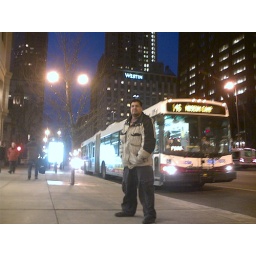
Michigan Avenue is a prestigious market center in Chicago. The water tower mall is expensive.